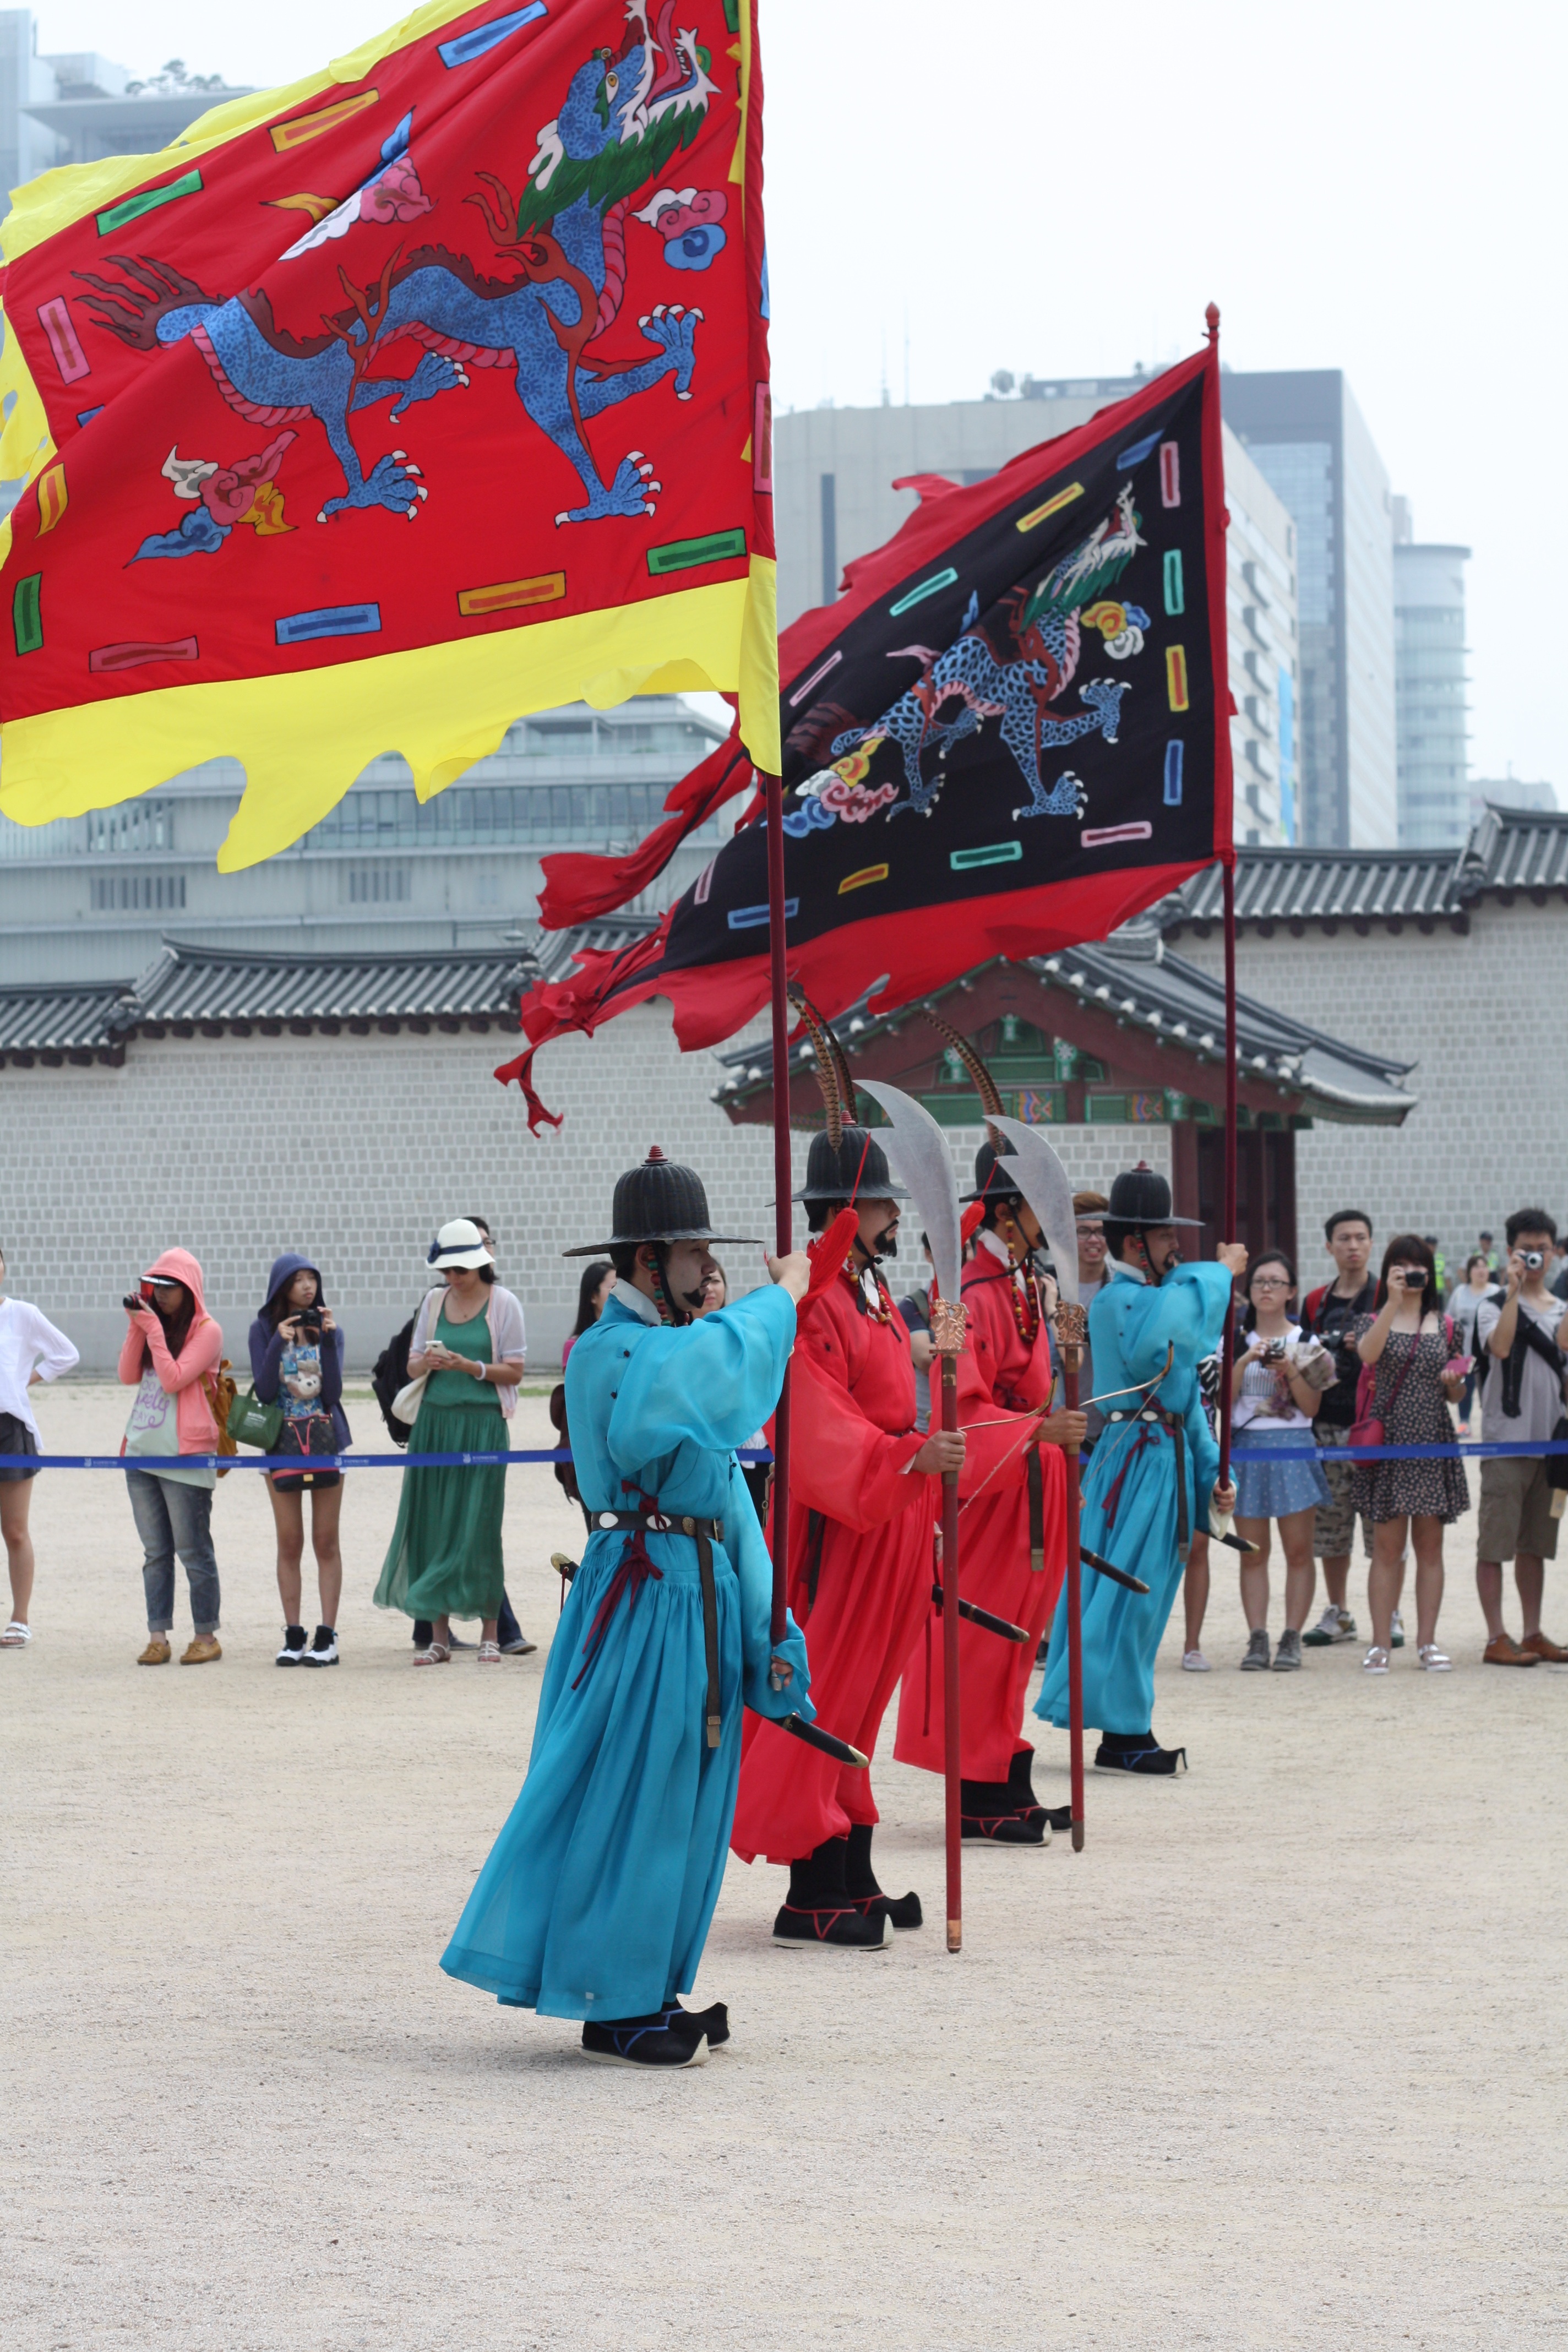
people, crowd, carnival, color, festival, korea, march, tradition, traditional, korean, republic of korea